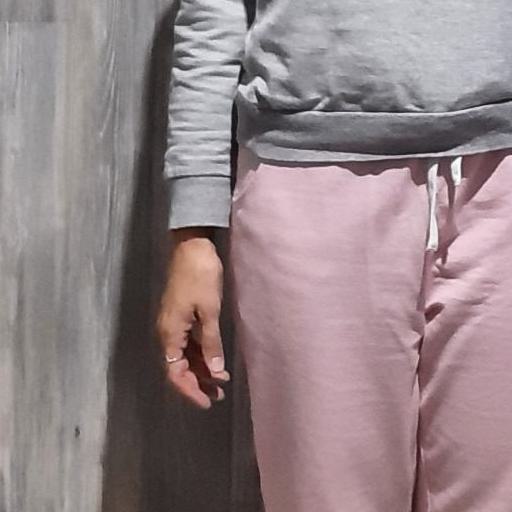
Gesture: no_gesture